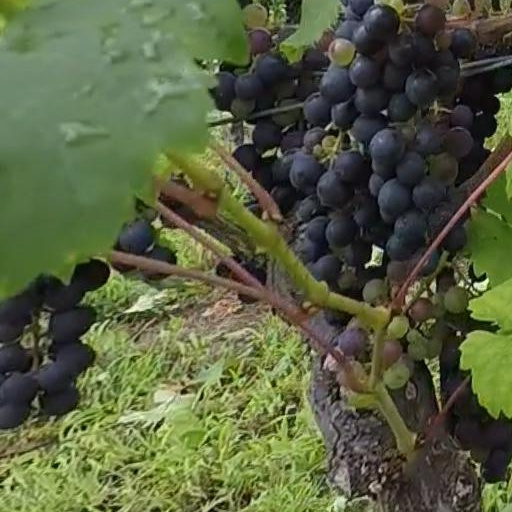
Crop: grape